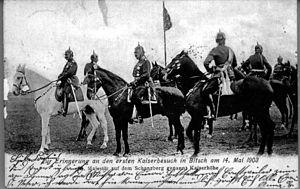
Cet article est une version détaillée de la section Bitche sous la domination allemande de l'article Histoire de Bitche.